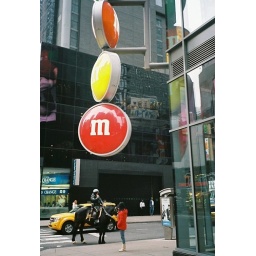
the girl in the candy red jacket